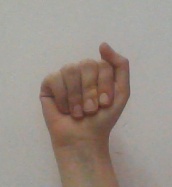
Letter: saad